Military aviation

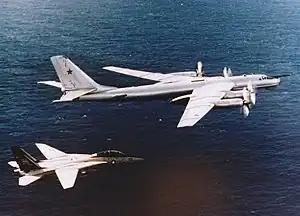
A USN F-14 fighter intercepting a Russian Tu-95 long range nuclear bomber

Other branches of a nation's armed forces may use aviation (naval aviation and army aviation), in addition to or instead of, a dedicated air force. In some cases, this includes coast guard services that are also an armed service, as well as gendarmeries and equivalent forces.